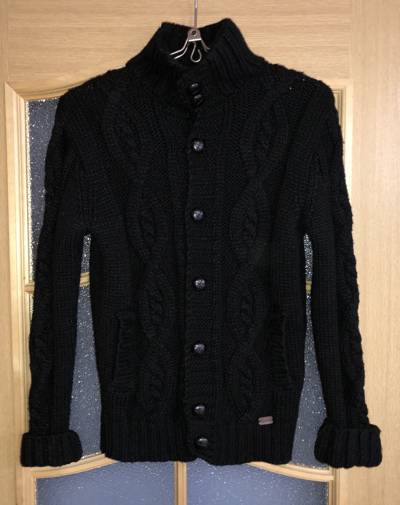
Waste category: clothes